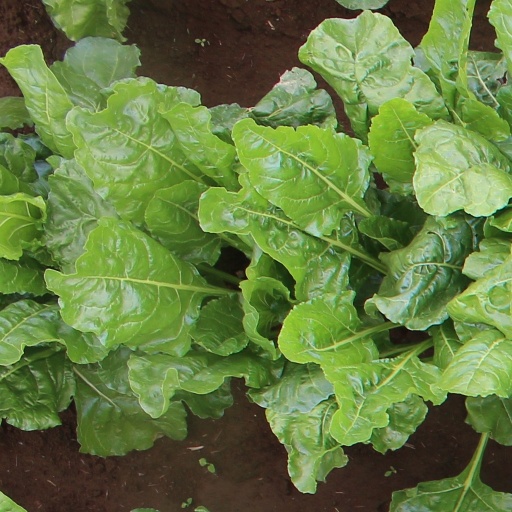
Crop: sugar beet